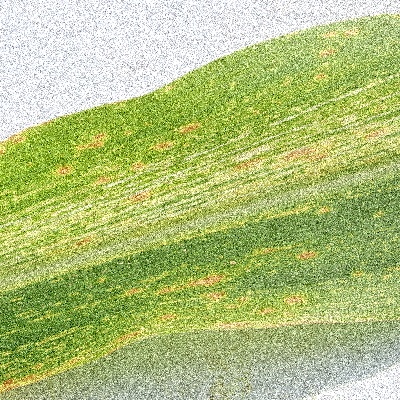
Label: Corn_(Maize)___Maize_Streak_Virus